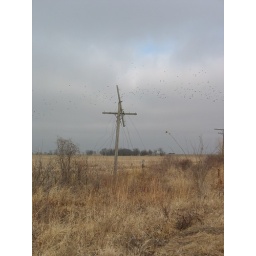
The birds look a bit like flies in this small picture, but there was a huge flock flying past.